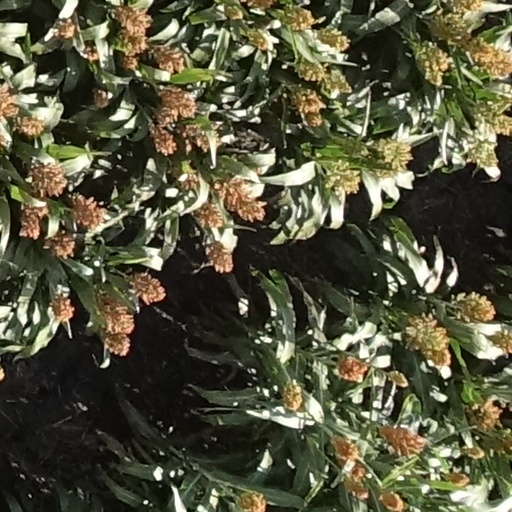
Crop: sorghum